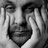
Emotion: neutral